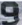
Number: 9